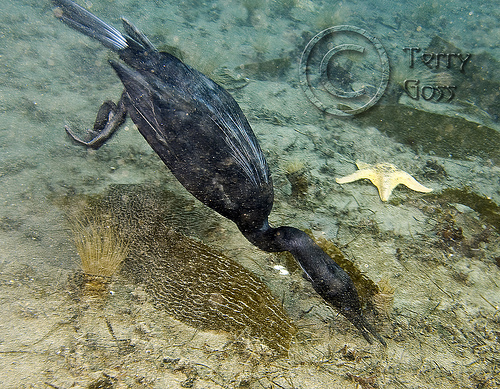
this is a diving bird with dark plumage, thigh, and tarsus, a long neck, beak, and tail feathers are also featured.
this bird is black with longs claws and has a long, pointy beak.
a large bird covered n mostly black feathers all over its body except for its back which has some light blue over the tops of its coverts.
a long neck protrudes from this black bird as well as lengthy tarsus and huge, webbed feet.
this bird has a black bill and a black feathers.
this bird is black with green and has a long, pointy beak.
this bird is entirely black, with webbed feet and a long pointed beak.
this is a completely black bird with a long neck and webbed feet.
this bird has a very long neck, some black wings with some white stripes and a long black bill.
this bird has a long, black neck and large, black feet.
Species: Brandt Cormorant